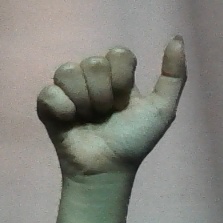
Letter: dhad